Alexander Eichenwald

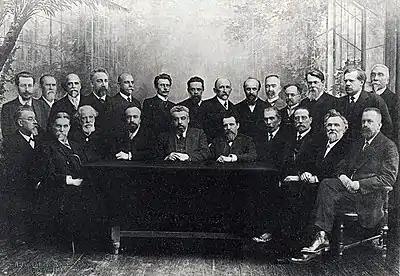
In 1911, Eichenwald standing fifth from left with other professors at Moscow University

Alexander Alexandrovich Eichenwald ( 4 January 1864 – 12 September 1944) was a Russian experimental physicist who worked on electrodynamics. He conducted experiments on electromagnetism, electrical fields, and on the construction of instruments to measure magnetic fields. His most famous experiment, following those of Wilhelm Röntgen, examined the predictions of James Clerk Maxwell. Named after them as the Röntgen-Eichenwald experiment, this demonstrated that the movement of static charges was no different from electric currents in that they produced an electromagnetic field.